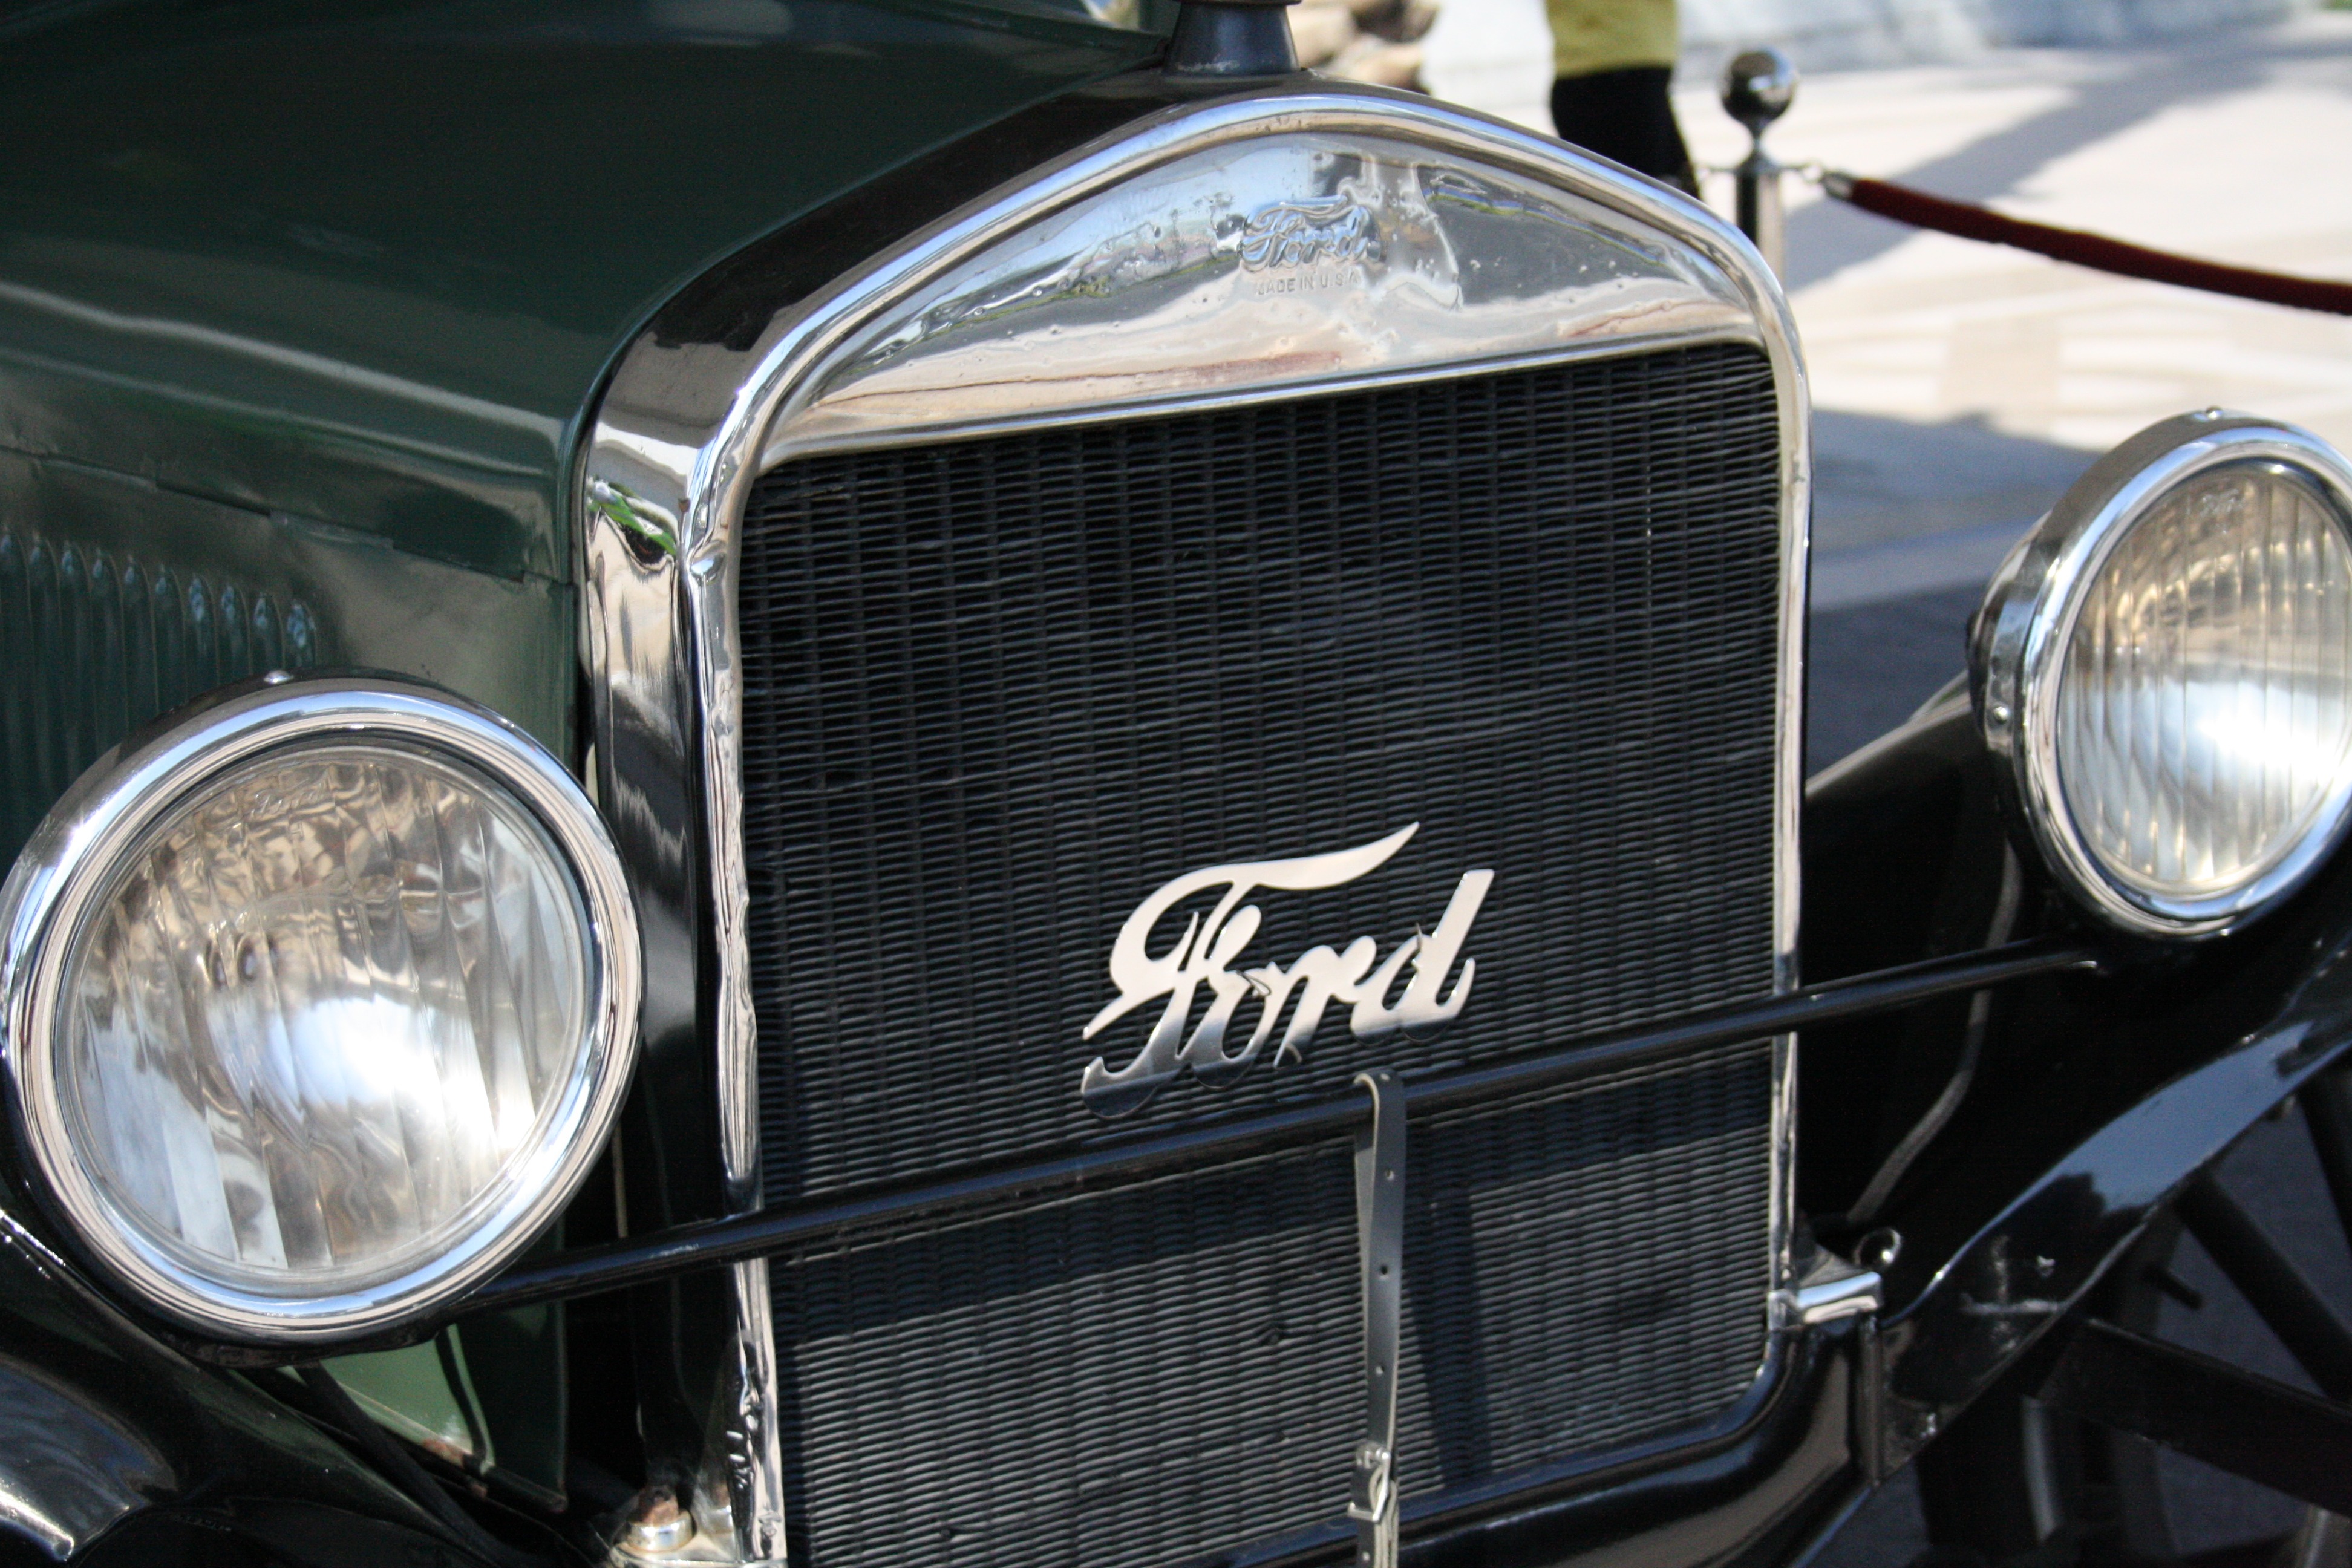
car, vintage, wheel, automobile, old, vehicle, auto, headlight, automotive, motor vehicle, vintage car, oldtimer, convertible, antique car, land vehicle, touring car, automobile make, automotive exterior, automotive design, luxury vehicle, performance car, passenger car, radiator bonnet